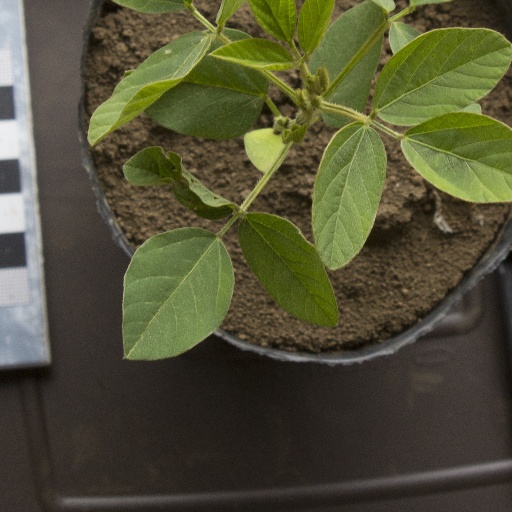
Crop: soybean